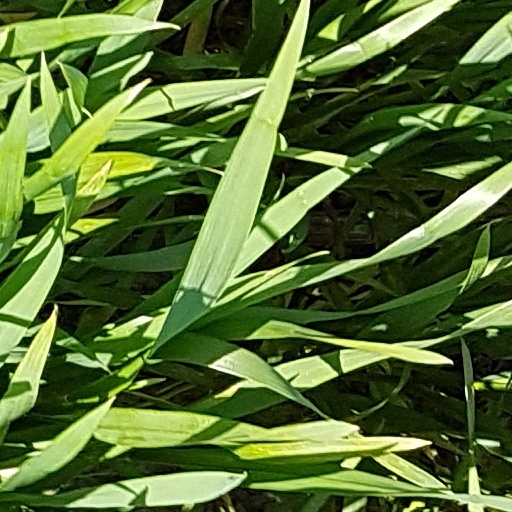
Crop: wheat